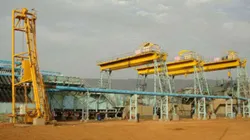
Label: Sugar_And_Power_EPC_Service